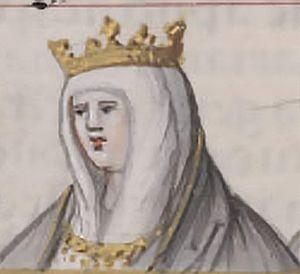
Catherine de Lancastre, née le 31 mars 1373 et morte le 2 juin 1418, devient reine de Castille par son mariage avec Henri III de Castille et assure la régence au nom de son fils Jean II de Castille de 1406 à 1418.
Dans le cadre des monarchies castillane puis espagnole, l'épouse du prince des Asturies reçoit le titre de princesse des Asturies. Prince des Asturies est un titre nobiliaire destiné à être porté par l'héritier de la Couronne.
Cet article présente la liste des comtesses et reines du royaume de Castille.